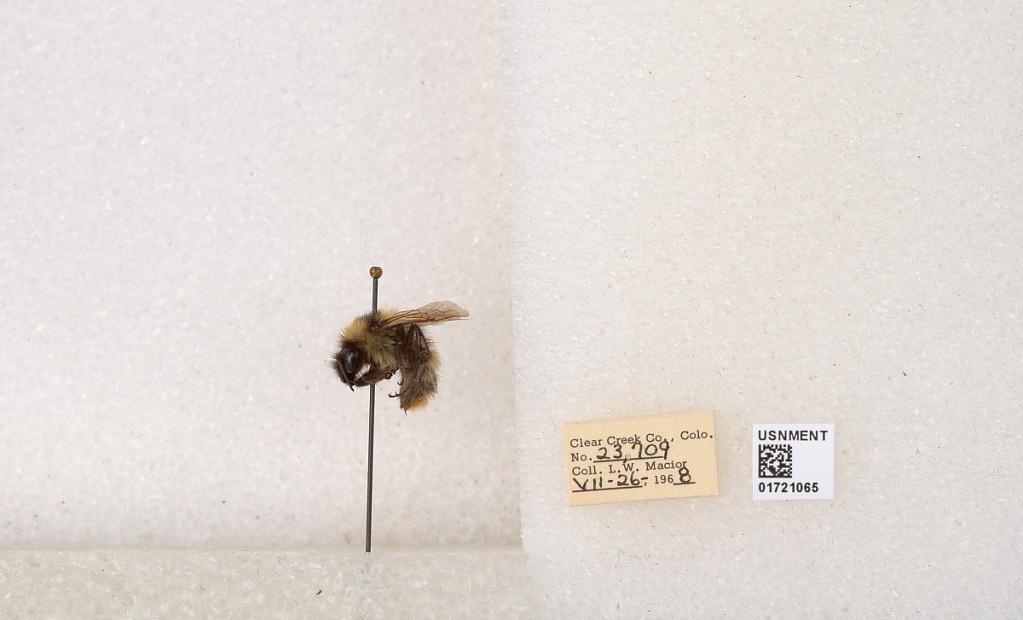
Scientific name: Bombus kirbyellus
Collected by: L. Macior
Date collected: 1968-7-26
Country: United States
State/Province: Colorado
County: Clear Creek
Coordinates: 39.6891, -105.644